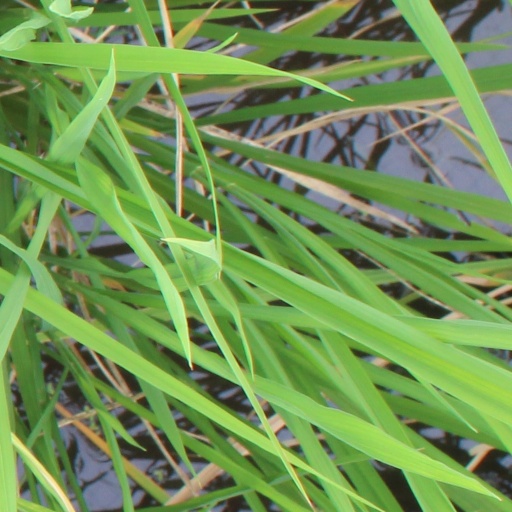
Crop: rice